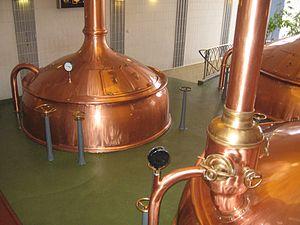
La fermentation alcoolique est un processus biochimique par lequel des sucres sont transformés en alcool dans un milieu liquide, privé d'air.